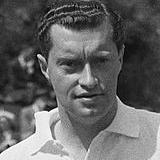
Age: 26